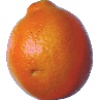
Label: Tangelo 1